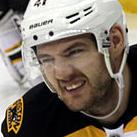
Age: 28